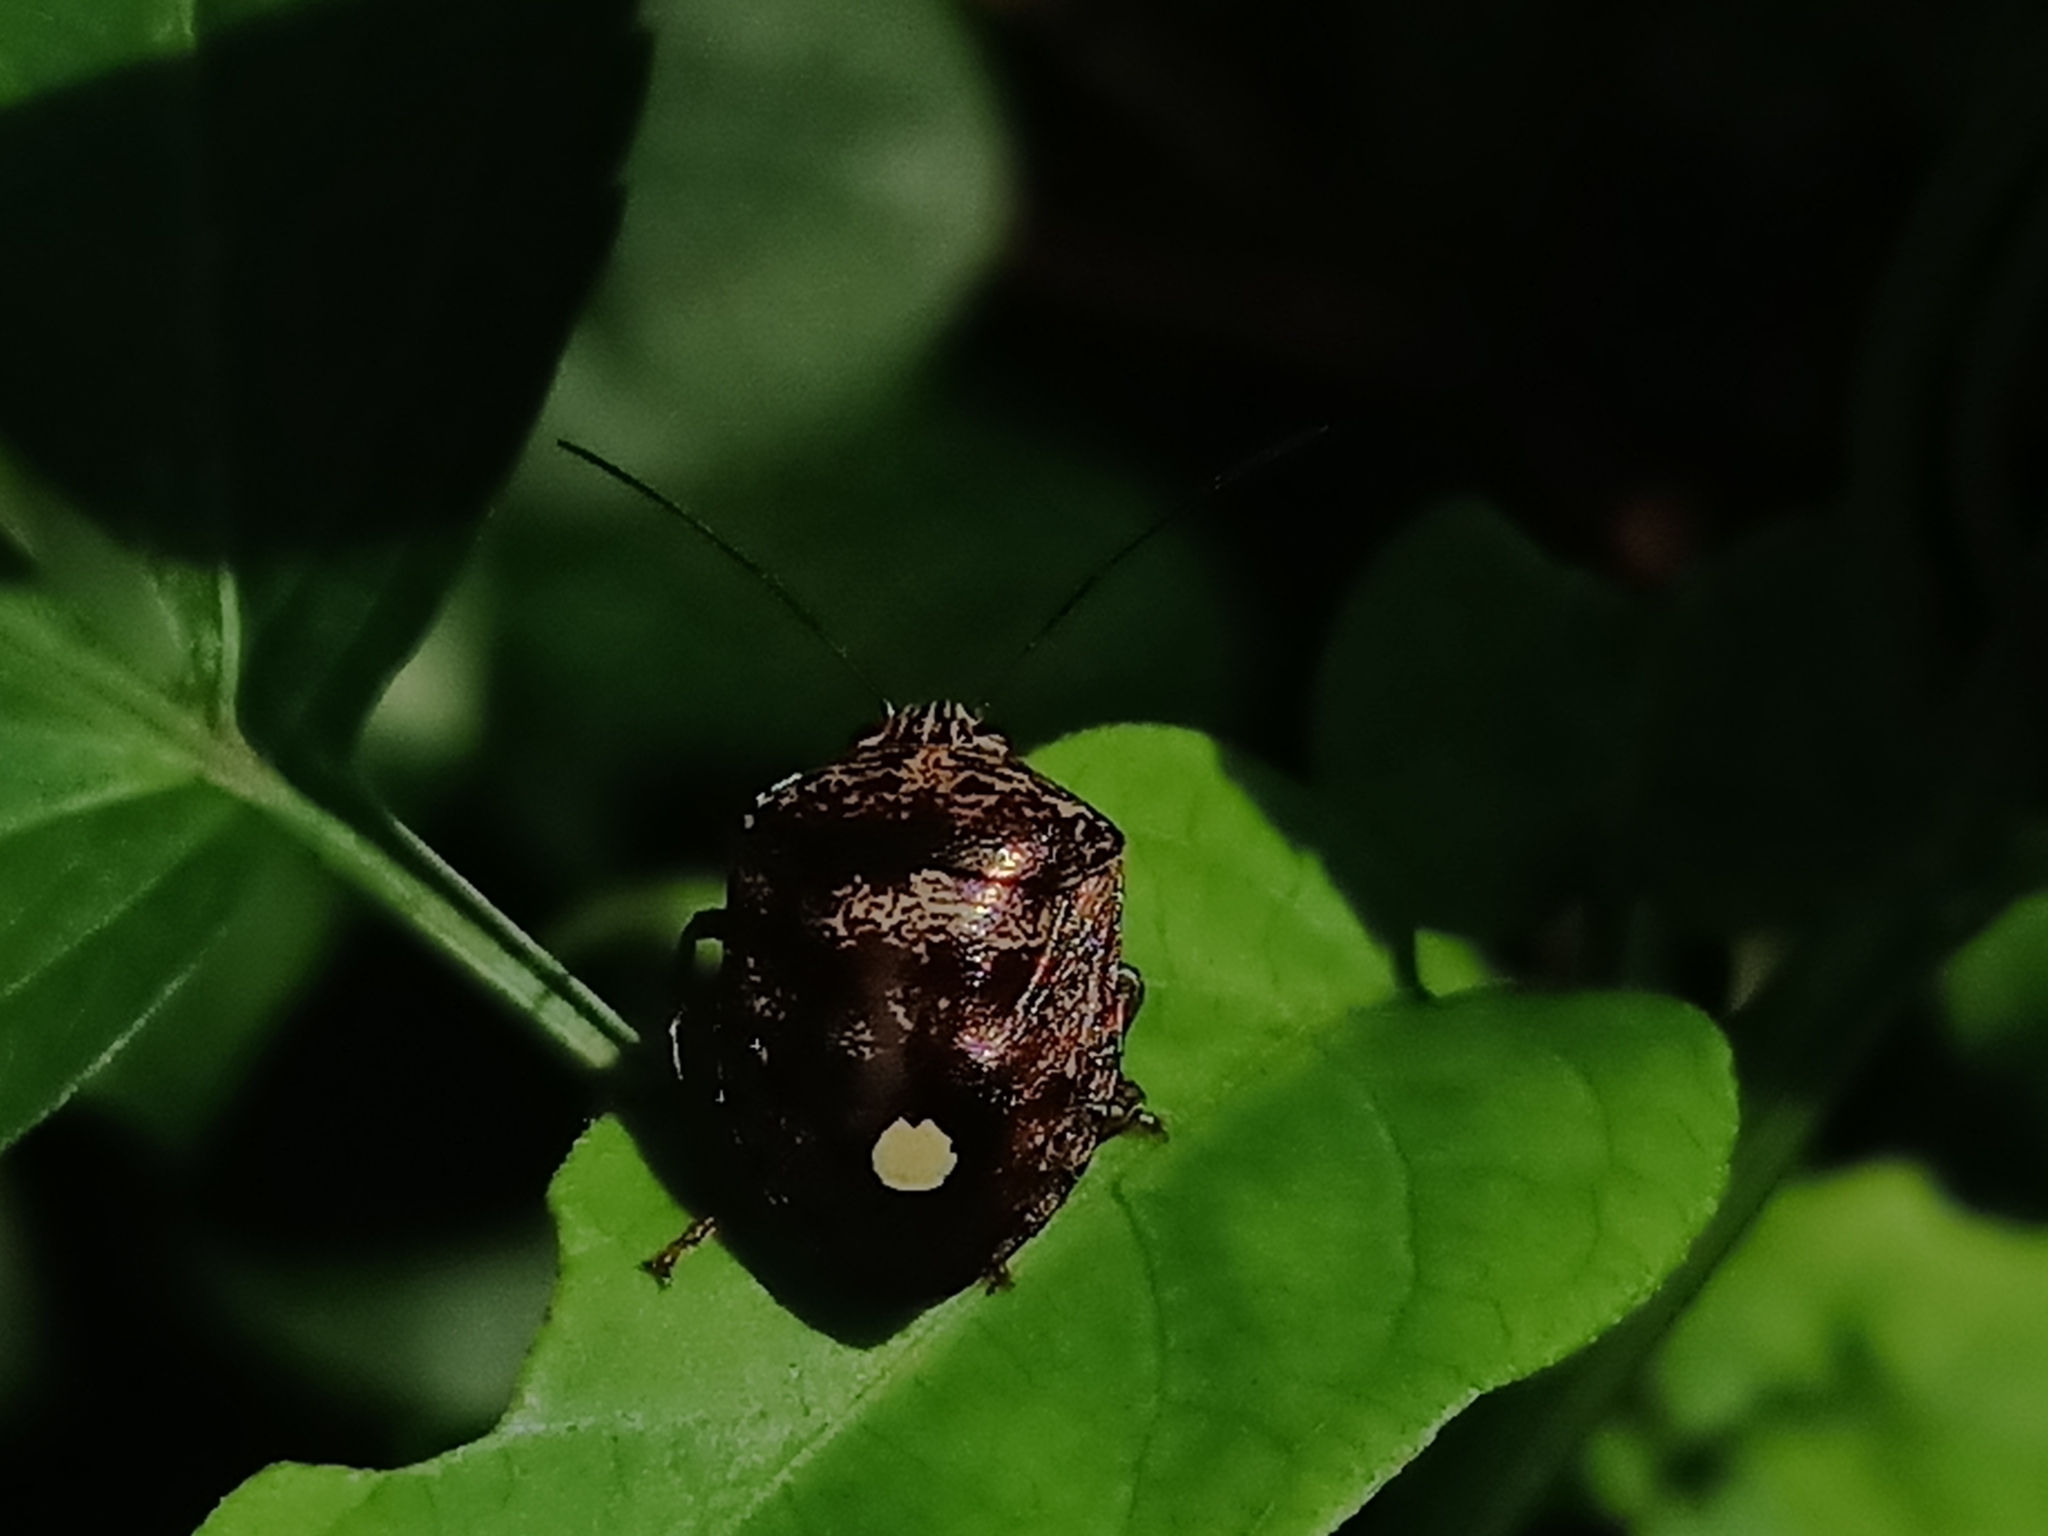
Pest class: stink_bug